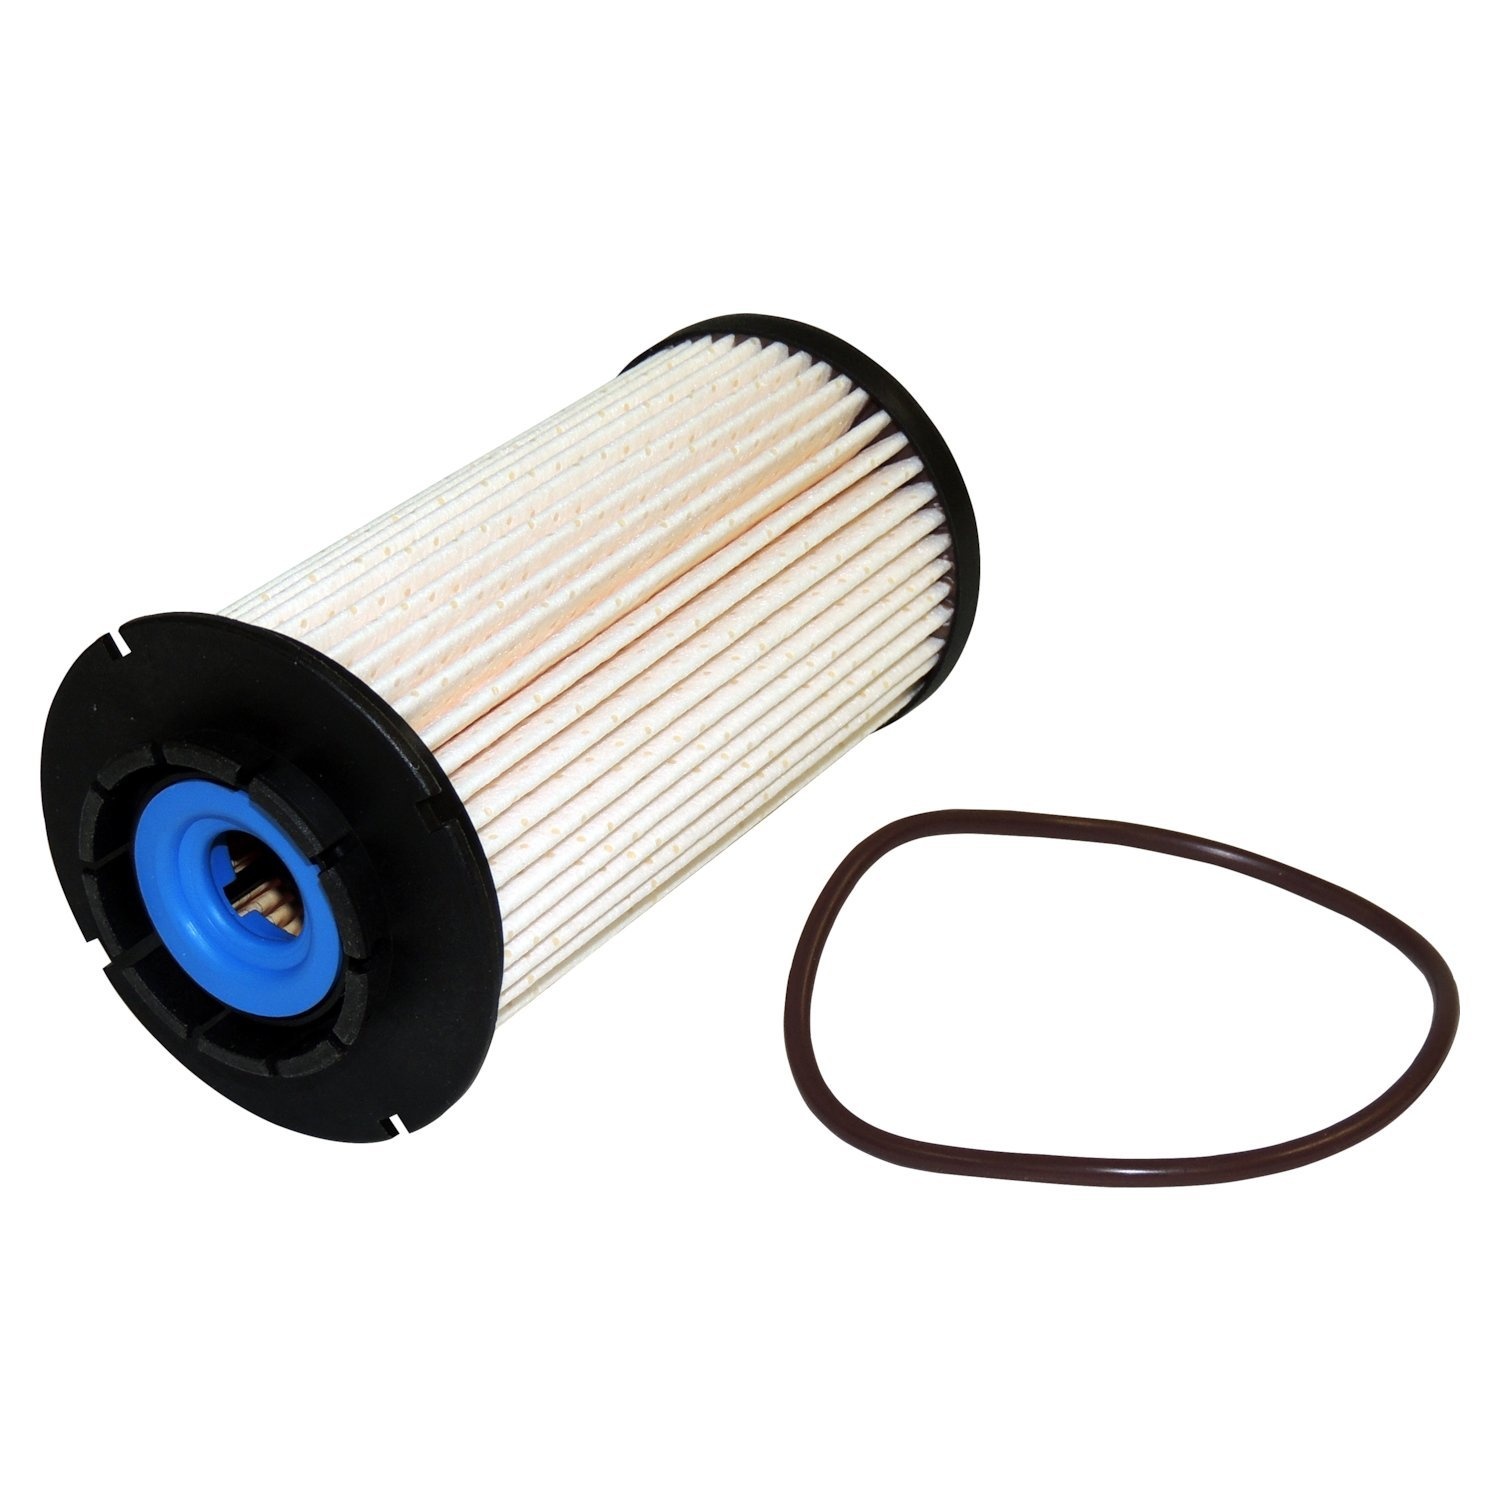
Fuel Filter For 2019+ Jeep JL Wrangler W/ 2.2L Diesel Engine
2.2L or 3.0L Diesel Engines Includes (1) O-Ring Use Existing Hardware Direct Replacement 12-Month Warranty Attributes: Brand Name: Crown Automotive Jeep Replacement GTIN: 00849603006992 Color: BlackWhite Construction: PaperPlastic Hardware: Use Existing Hardware Extended Information: Country of Origin: Canada Emissions : CARB Eligible Life Cycle Status: Available To Order Packing Information: Quantity of Each: 1 Package UOM: EA Dimension: 5.5 x 3 x 3 inches Weight: 0.31 POUNDS
Brand: Crown Automotive Jeep Replacement
Category: Vehicles & Parts > Vehicle Parts & Accessories > Motor Vehicle Parts > Motor Vehicle Fuel Systems > Fuel Filters